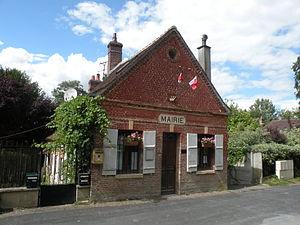
mairie de Pouilly (Oise)
Pouilly est une commune française située dans le département de l'Oise en région Hauts-de-France. Ses habitants sont appelés les Pauléens.